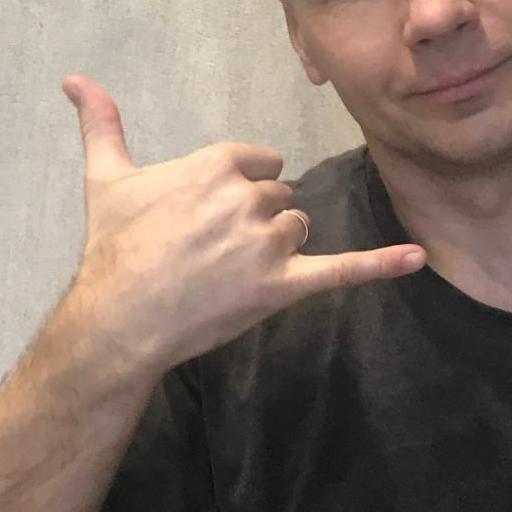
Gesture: call